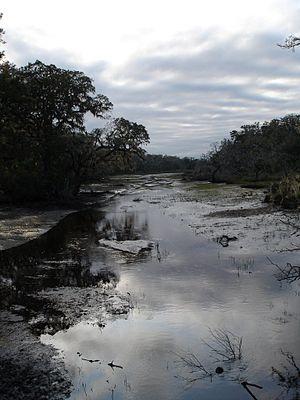
Les America the Beautiful Quarters sont une série de pièces d'un quart de dollar américain émise par l'United States Mint de 2010 à 2021 avec une possibilité d'extension jusqu'en 2033 pour faire connaître les différents parcs naturels des États-Unis. Ces pièces sont émises au rythme de cinq par an, par ordre de création des parcs retenus. La série actuelle comporte 56 pièces, une par État ou territoire et une pour le District de Columbia.